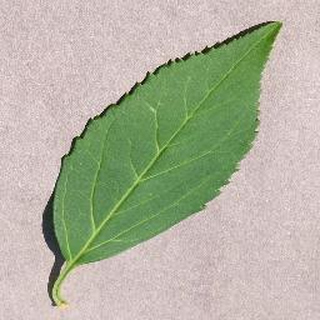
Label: healthy_cherry